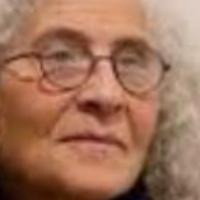
Age group: age 66-80